Revival (novel)

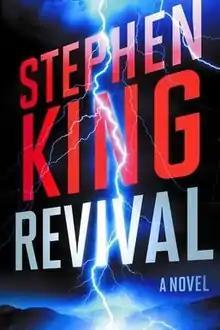
First edition cover

Revival is a novel by American writer Stephen King, published on November 11, 2014, by Scribner.